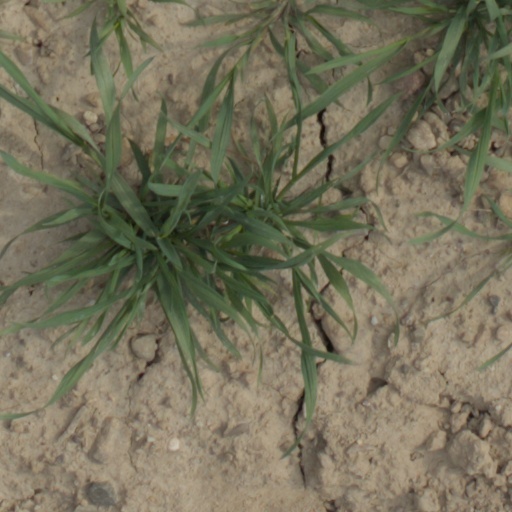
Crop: wheat